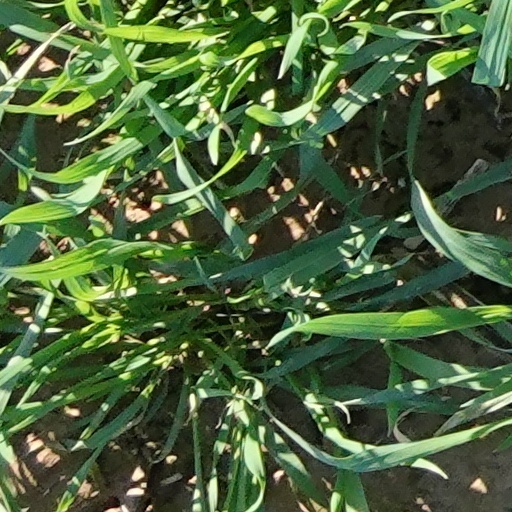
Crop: wheat